Wade Robson

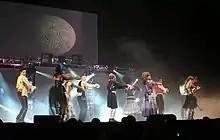
Dancers from "So You Think You Can Dance (Season 2)" performing the Zombie dance or the "Ramalama (Bang Bang)" which won Wade his first Emmy in 2007

In 2007, Robson began choreographing the American Idols LIVE! Tour. He also choreographed both group and partner pieces for the second and third seasons of "So You Think You Can Dance". In September 2007, Robson was awarded a Primetime Emmy Award for Outstanding Choreography for the dance number "Ramalama (Bang Bang)" on Season 2 of "So You Think You Can Dance".